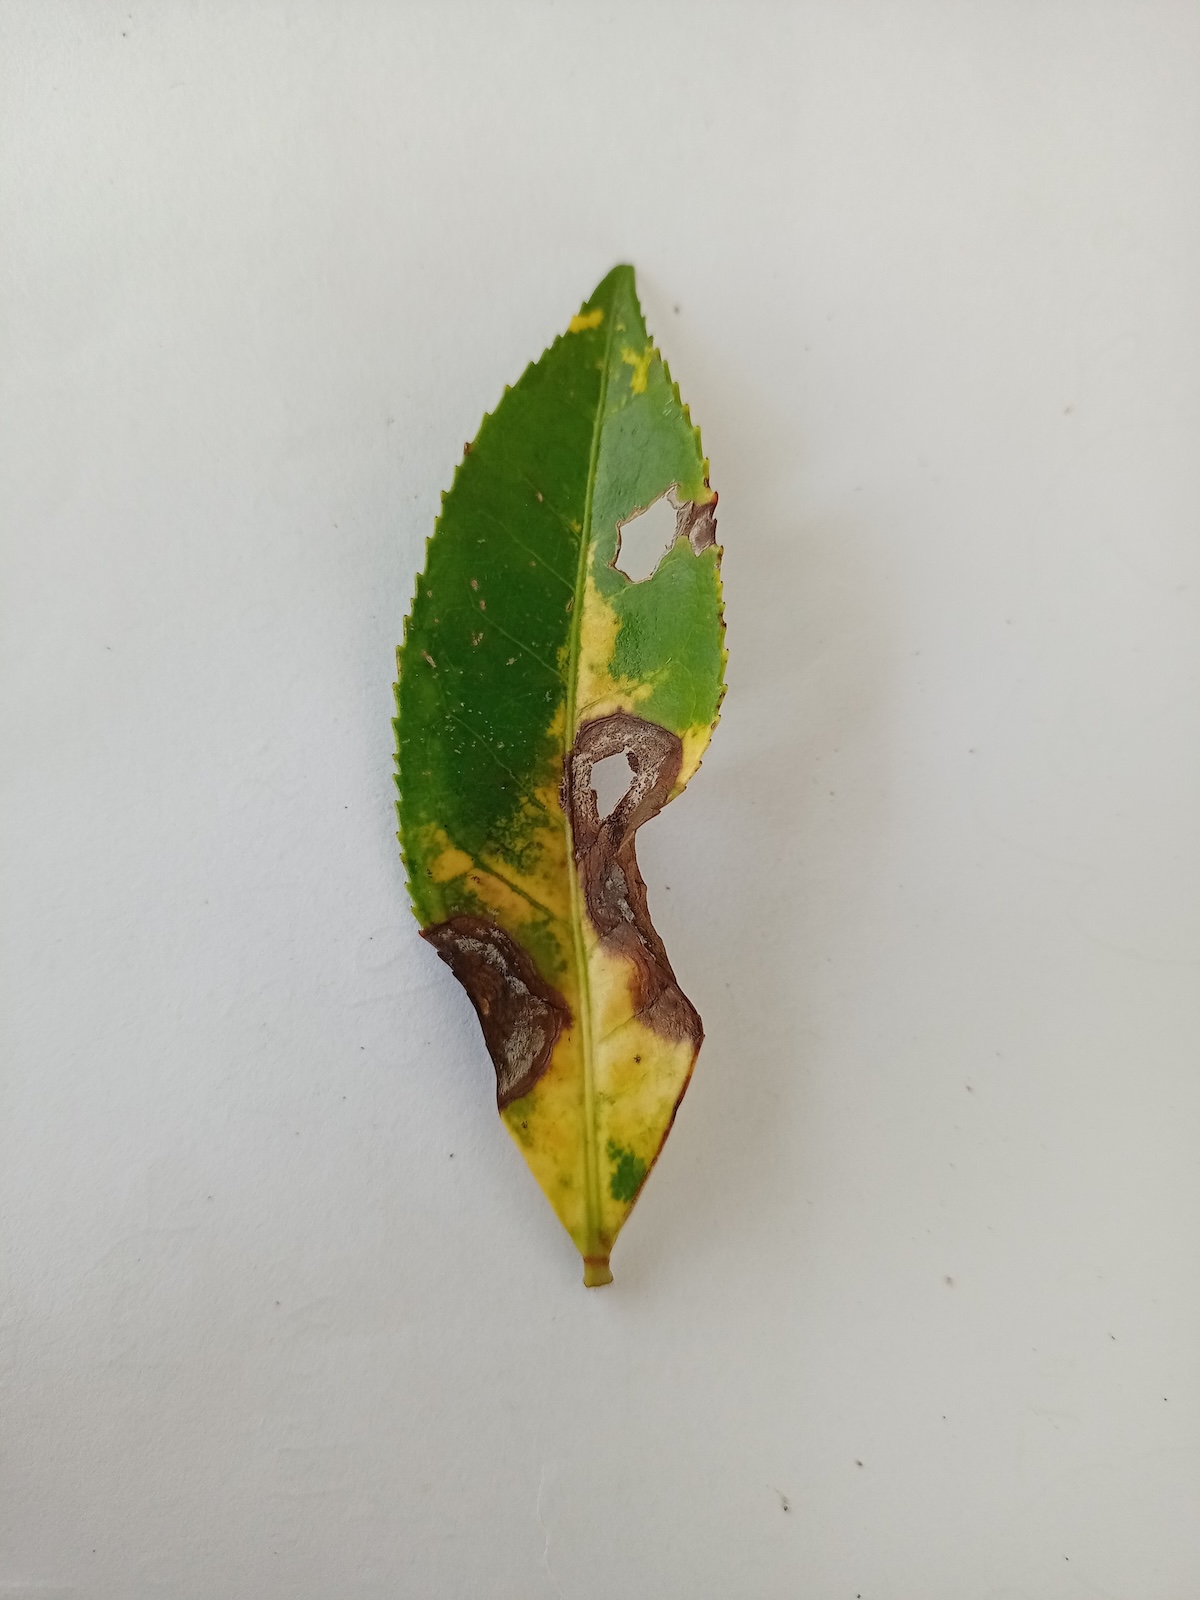
Label: Gray Blight